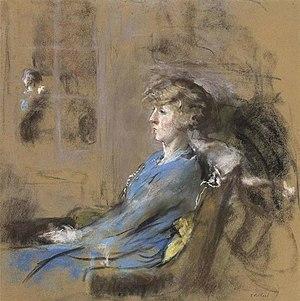
Emily Leigh dite Emmy Lynn, née le 1ᵉʳ août 1889 à Barcelone et morte le 5 juin 1978 à Paris 13ᵉ, est une actrice française.